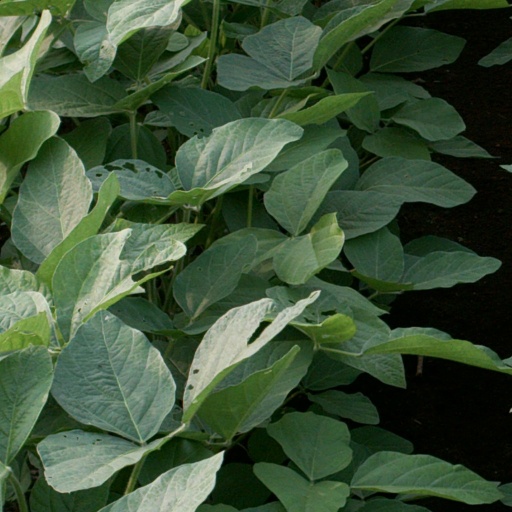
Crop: soybean